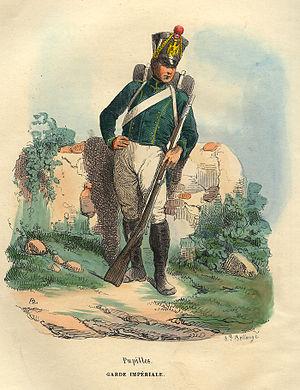
La liste des unités de la Garde impériale présente l'ensemble des unités militaires appartenant à la Garde impériale de Napoléon Iᵉʳ. En 1804, la Garde est initialement composée de huit unités : les grenadiers à cheval, les chasseurs à cheval, les mamelouks et les gendarmes d'élite pour la cavalerie, le régiment des grenadiers à pied, celui des chasseurs à pied et le bataillon des marins pour l'infanterie, et une compagnie d'artilleurs à cheval pour le service des canons.